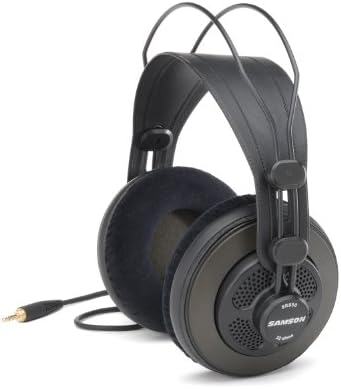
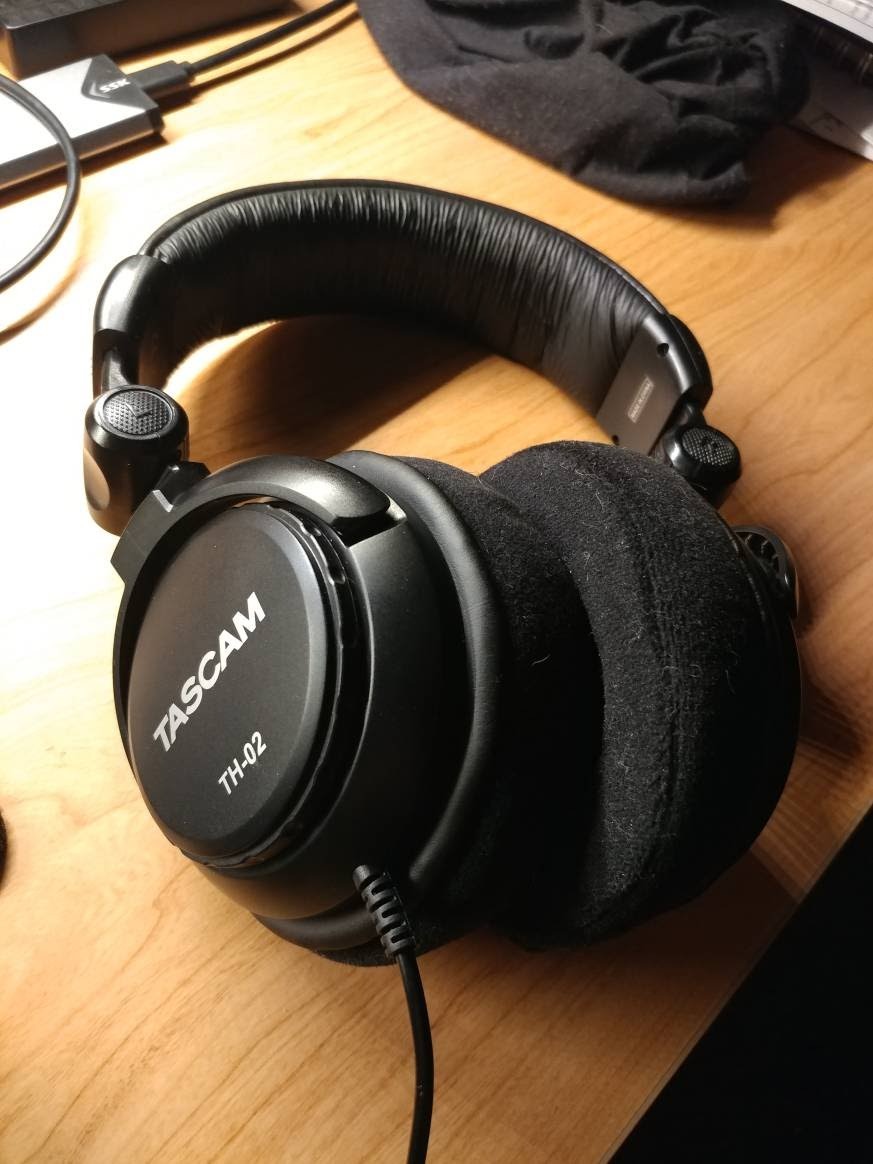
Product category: headphones
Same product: no